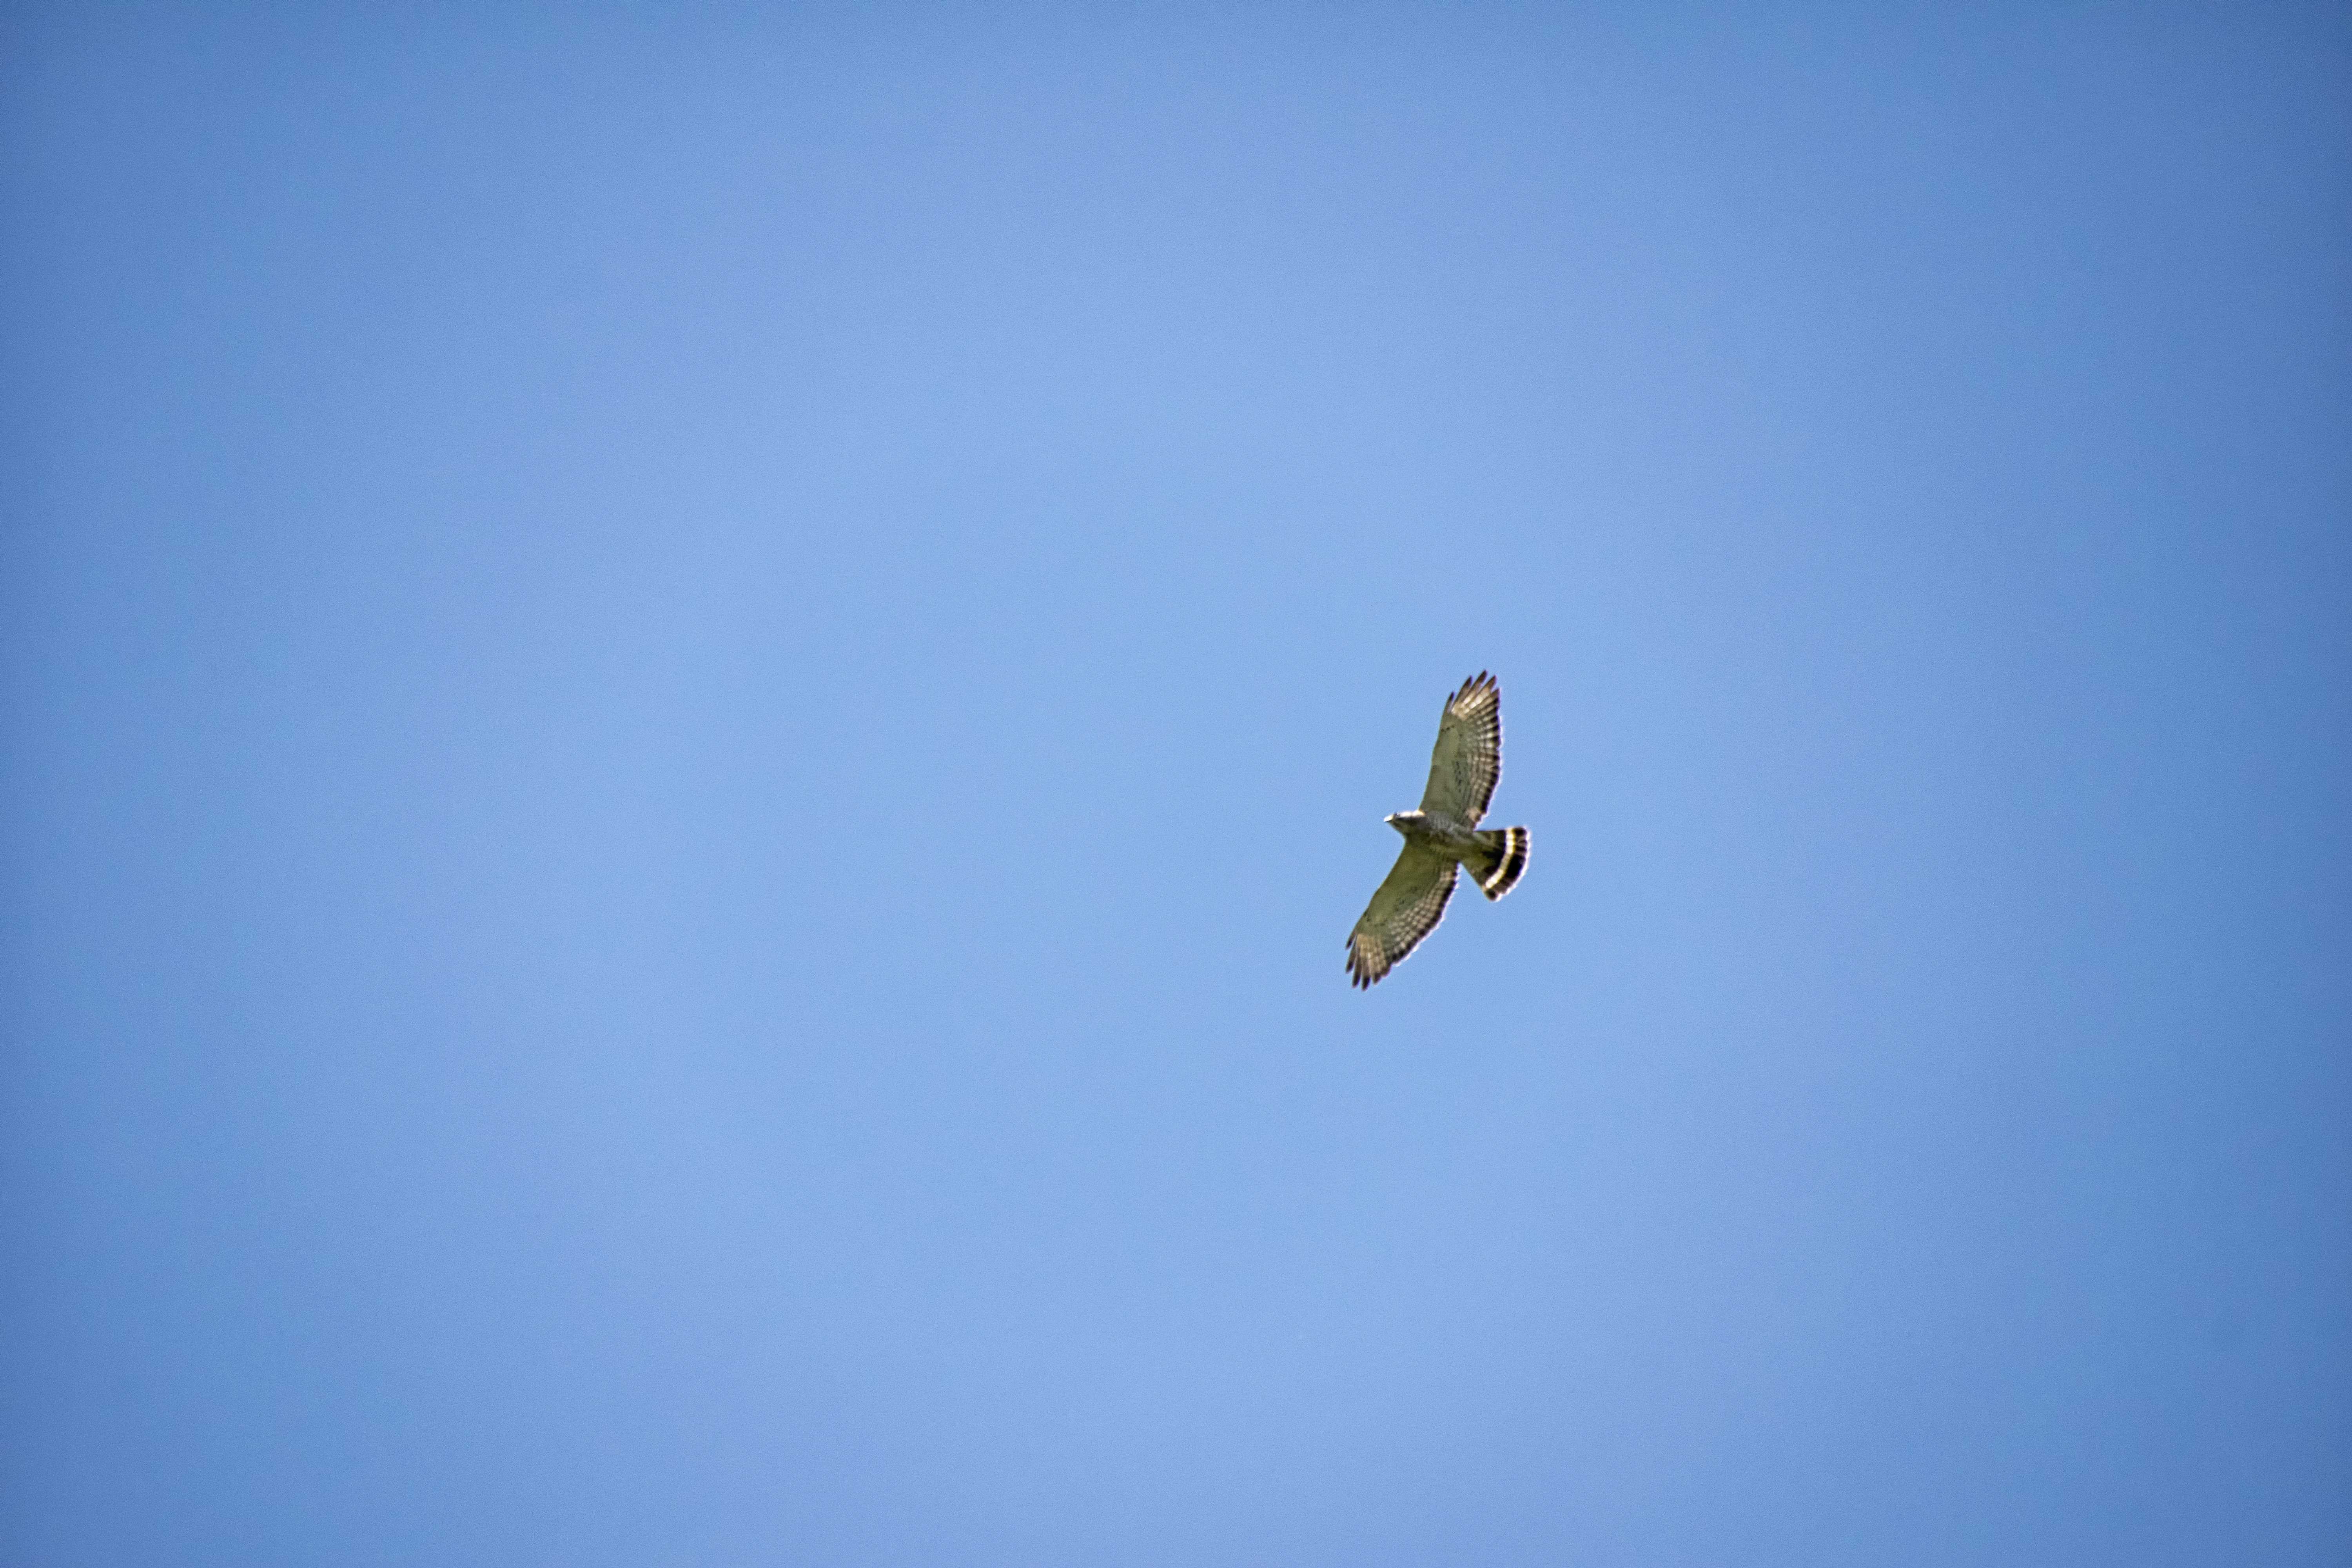
hand, bird, wing, sky, flight, blue, winged, hawk, extreme sport, toy, parachute, canada, quebec, sherbrooke, oiseau, petite, buse, broad, screenshot, parachuting, atmosphere of earth, computer wallpaper